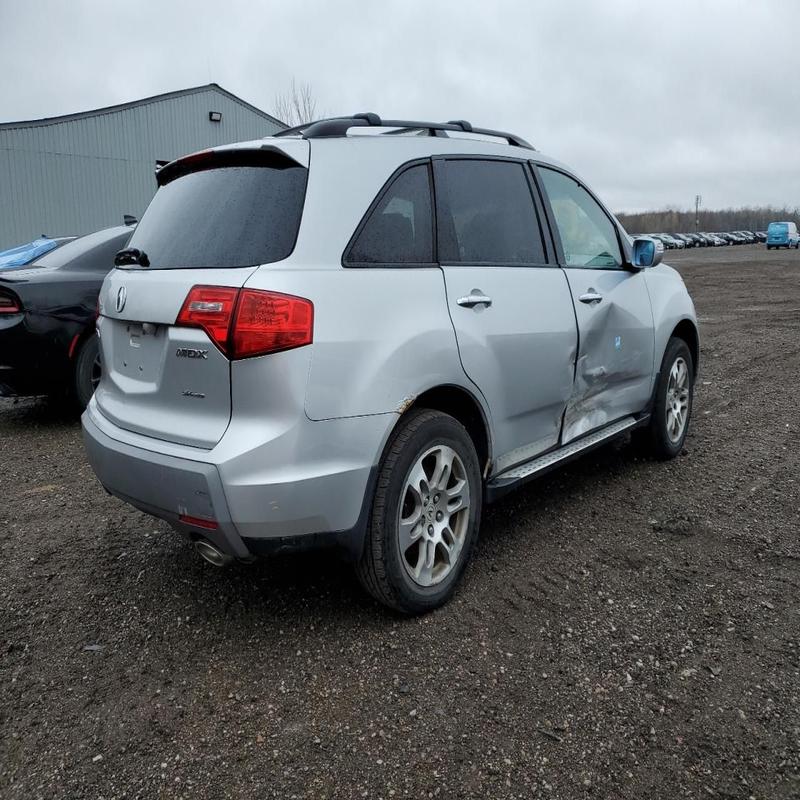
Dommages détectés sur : porte avant droite, porte arrière droite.
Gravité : majeur